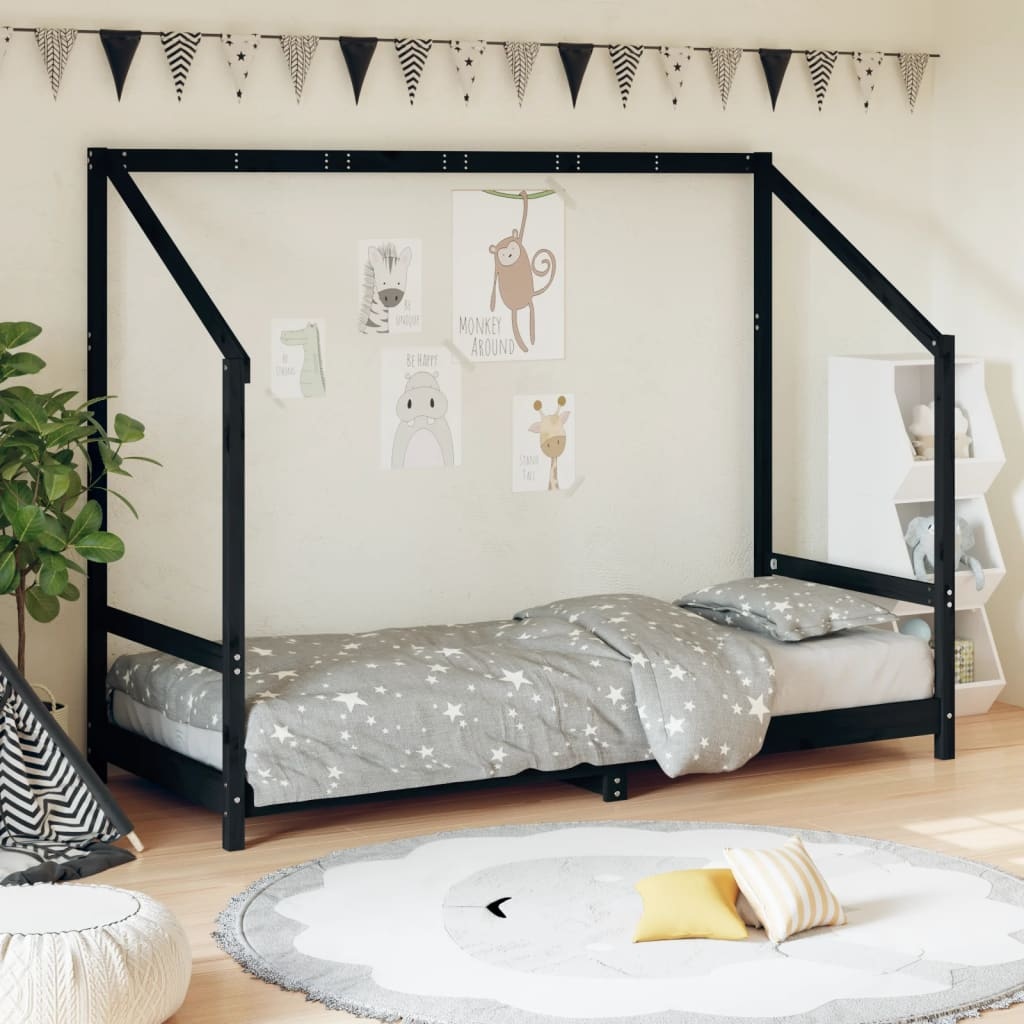
Vaikiškos lovos rėmas, juodas, 80x200cm, pušies masyvas
Brand: vidaXL
Su šiuo nuostabiu mediniu vaikiškos lovos rėmu savo vaiko miegamajame sukurkite puikią slėptuvę! Patvari medžiaga: pušies medienos masyvas – graži natūrali medžiaga. Pušies mediena pasižymi tiesiais raštais, o iškilimai suteikia medžiagai išskirtinės, kaimiškos išvaizdos. Faneros lentjuostės: faneros lentjuostės užtikrina gerą svorio pasiskirstymą, tad jūsų čiužiniui bus suteikia taip reikiama atrama ir užtikrintas pralaidumas orui. Apgalvotas dizainas: vaikiškos lovos aukštis yra toks, jog ji būtų neaukštai nuo žemės, tad jūsų vaikas į lovą galės lengvai įlipti bei iš jos išlipti. Praktiškas dizainas: vaikiška lova yra sumaniai pagaminta su rėmu, ant kurio, norėdami suteikti savo vaikui privatumo, galėsite pakabinti lovos užuolaidą. Ji tarnaus ne tik kaip patogi vieta miegojimui, bet ir erdvė jūsų vaikams žaisti bei smagiai leisti laiką. Gera žinoti: Čiužinys su šia lova nepristatomas. Siūlome įvairių čiužinių asortimentą. Tinkamo čiužinio ieškokite mūsų parduotuvėje. Spalva: juoda Medžiaga: pušies medienos masyvas, fanera Bendri matmenys: 205,5 x 85,5 x 158 cm (ilgis x plotis x aukštis) Tinkamas čiužinio dydis: 80 x 200 cm (plotis x ilgis) (čiužinys į pristatymą neįeina) Tinka vyresniems nei 4 metų amžiaus vaikams Reikia surinkti: taip ĮSPĖJIMAS. Nestatykite šios vaiko lovos šalia šilumos šaltinių, langų ir kitų baldų. ĮSPĖJIMAS. Nenaudokite šios vaiko lovos, jei kuri nors dalis yra sulūžusi, suplyšusi arba jos trūksta.
Category: Furniture > Baby & Toddler Furniture > Cribs & Toddler Beds > Canopy Toddler Beds